Chatter Telephone

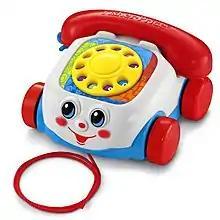
Modern version of the Chatter Telephone

The Chatter Telephone is a pull toy for toddlers 12 to 36 months of age. Introduced in 1961 by the Fisher-Price company as the "Talk Back Phone" for infants and children, which was updated to the name Chatter Telephone in 1962, is a roll along pull toy. It has a smiling face, and when the toy is pulled, it makes a chattering sound and the eyes move up and down. The toy has a rotary dial that rings a bell, and was conceived as a way to teach children how to dial a phone.